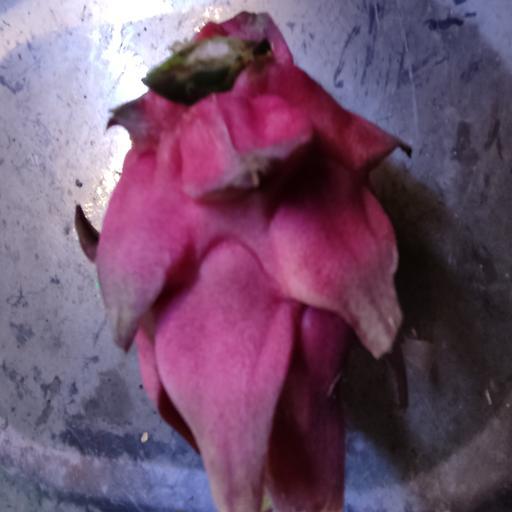
Crop type: Dragon